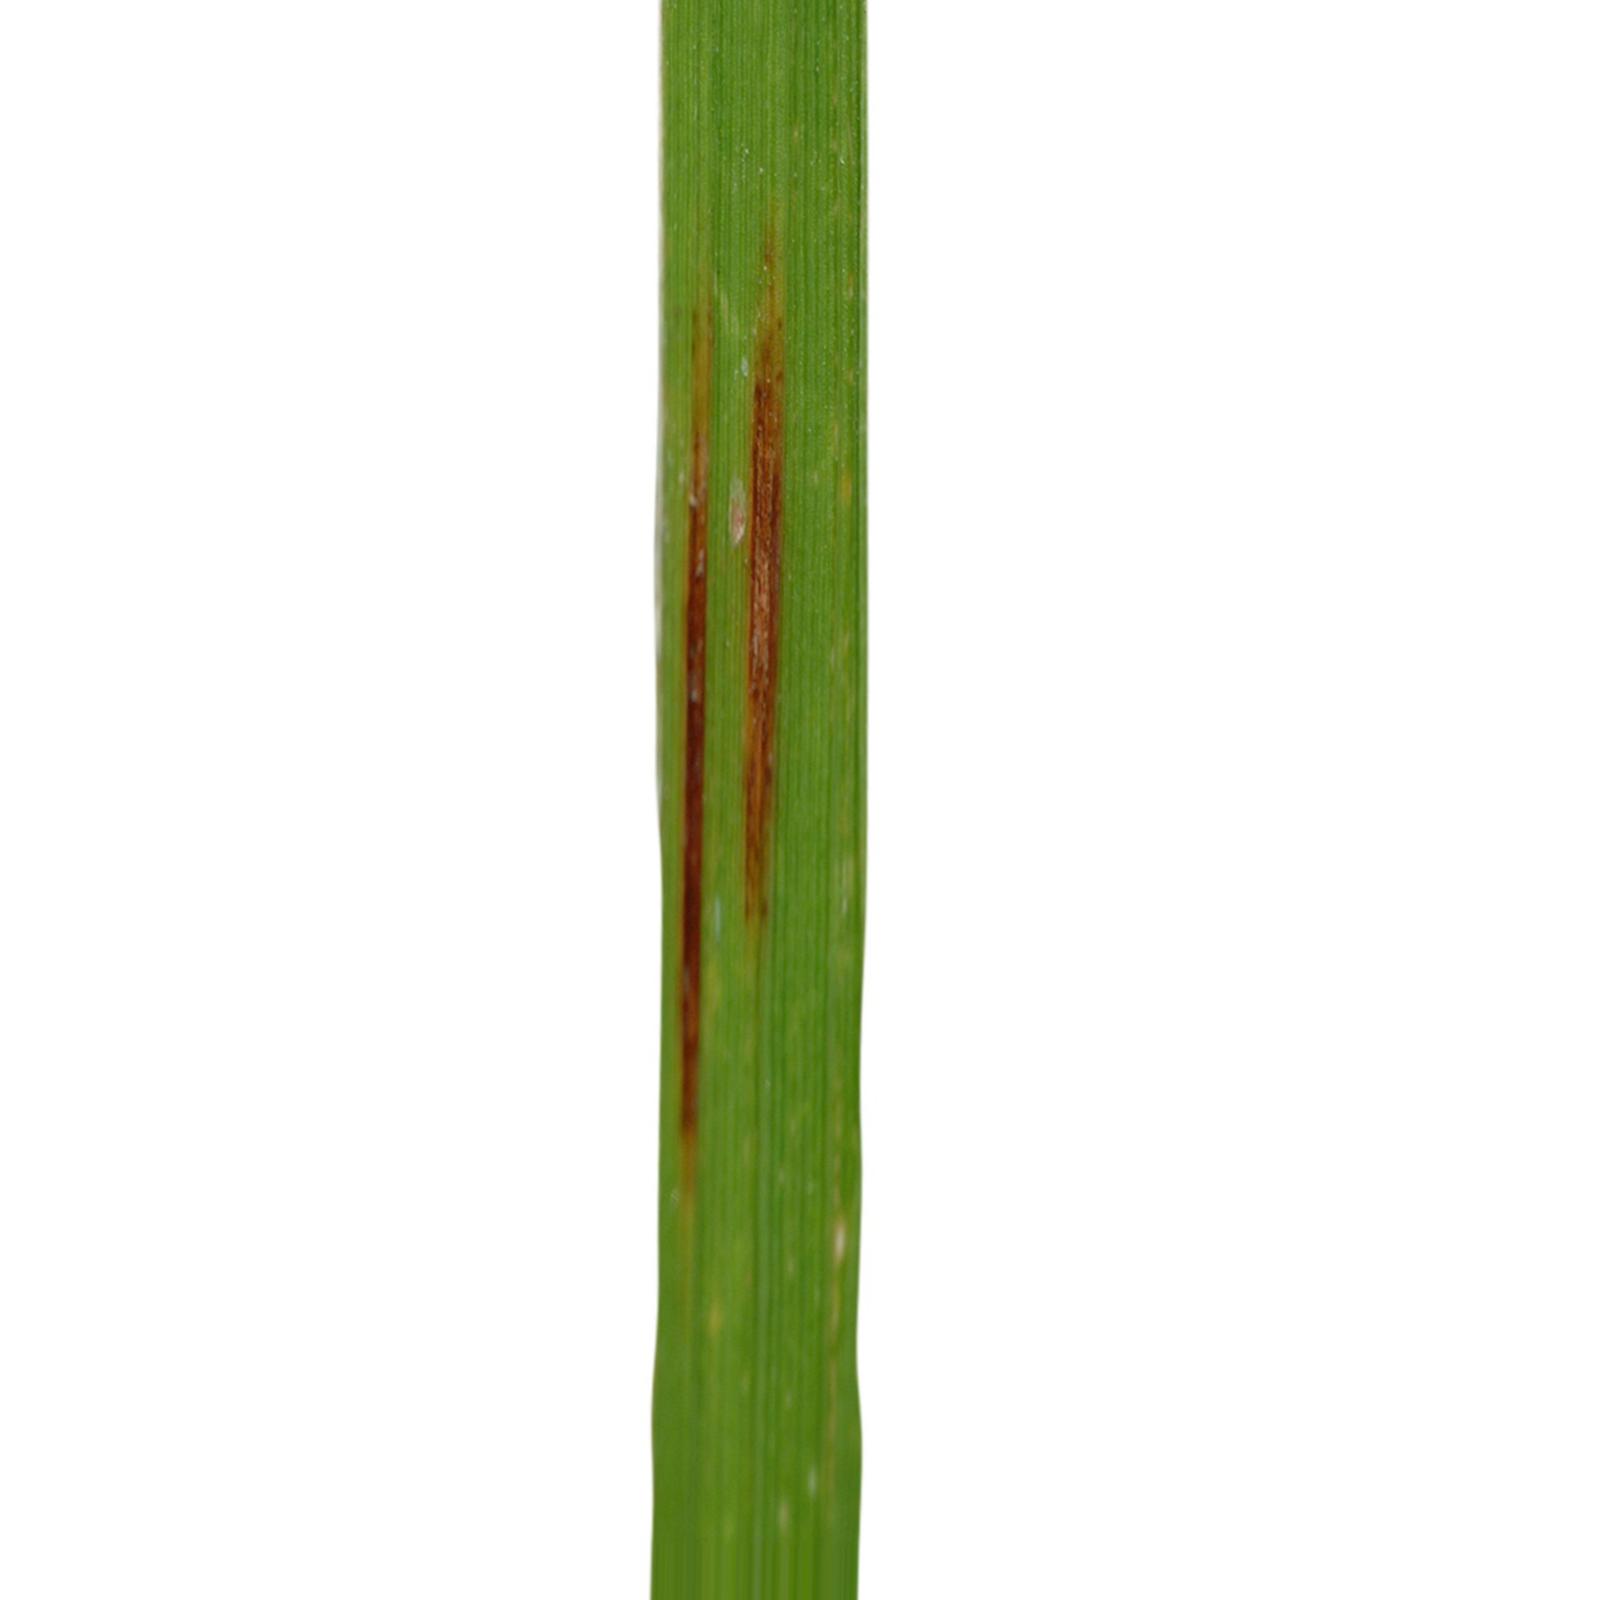
Nhãn: Bệnh Gạch Nâu ( Narrow Brown Spot )